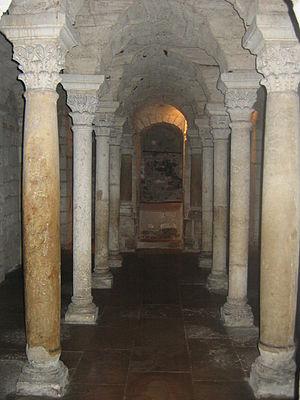
Saint-Philibert de Tournus est un ancien monastère bénédictin situé à Tournus, dans le département français de Saône-et-Loire et la région Bourgogne-Franche-Comté. De nombreuses parties de ce monastère sont conservées, et son église abbatiale est l'un des plus grands monuments romans de France.